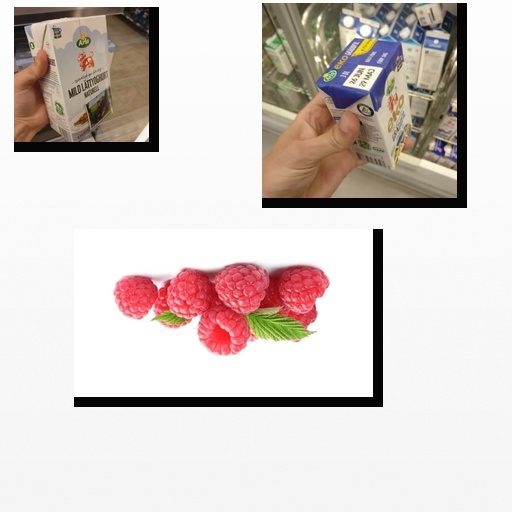
Food items: raspberry, natural_low_fat_yogurt, sour_cream